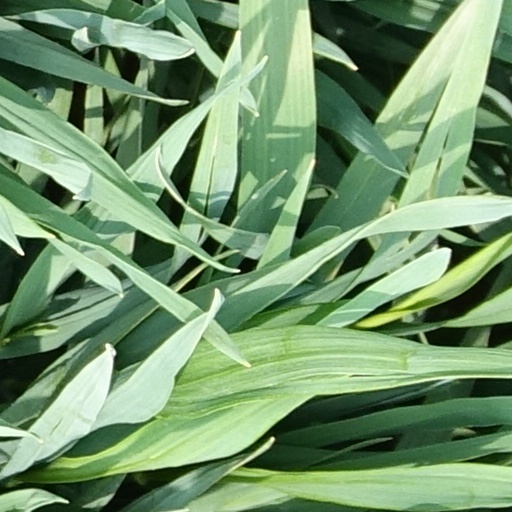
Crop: wheat